Ghali (ship)

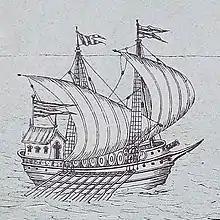
A Malay galley of the 16th centuries.

The Malay epic "Hikayat Hang Tuah" mentioned a Malaccan royal galley ("ghali kenaikan raja") called "Mendam Berahi" (Malay for "Suppressed Passion"). It was 60 "gaz" (180 ft or 54.9 m) long and 6 "depa" (36 ft or 11 m) wide. It was armed with 7 "meriam" (native cannon).